Ethan Brand

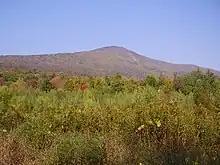
Mount Greylock, 2007

In the summer of 1838, Hawthorne had visited North Adams, Massachusetts and climbed Mount Greylock several times. His experiences here, especially a walk he took at midnight where he saw a burning lime kiln, inspired this story, originally titled "The Unpardonable Sin". Hawthorne had not written tales since 1844 when he wrote "Ethan Brand" in the winter of 1848–1849. He admitted he had difficulty writing it. He wrote: